RKA Petroleum Companies

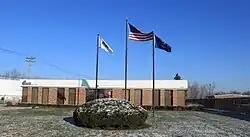
RKA Headquarters Building, Romulus

RKA Petroleum Companies, formerly Leemon Oil Co, is a family-owned and operated corporation based in Romulus, Michigan. The company specializes in gasoline, commercial fuels, governmental fuels, industrial and specialty fuels, E85, Ethanol, and Biodiesel and currently operates in over 24 states across the United States. Its reported revenue was $613.8 million by 2015.